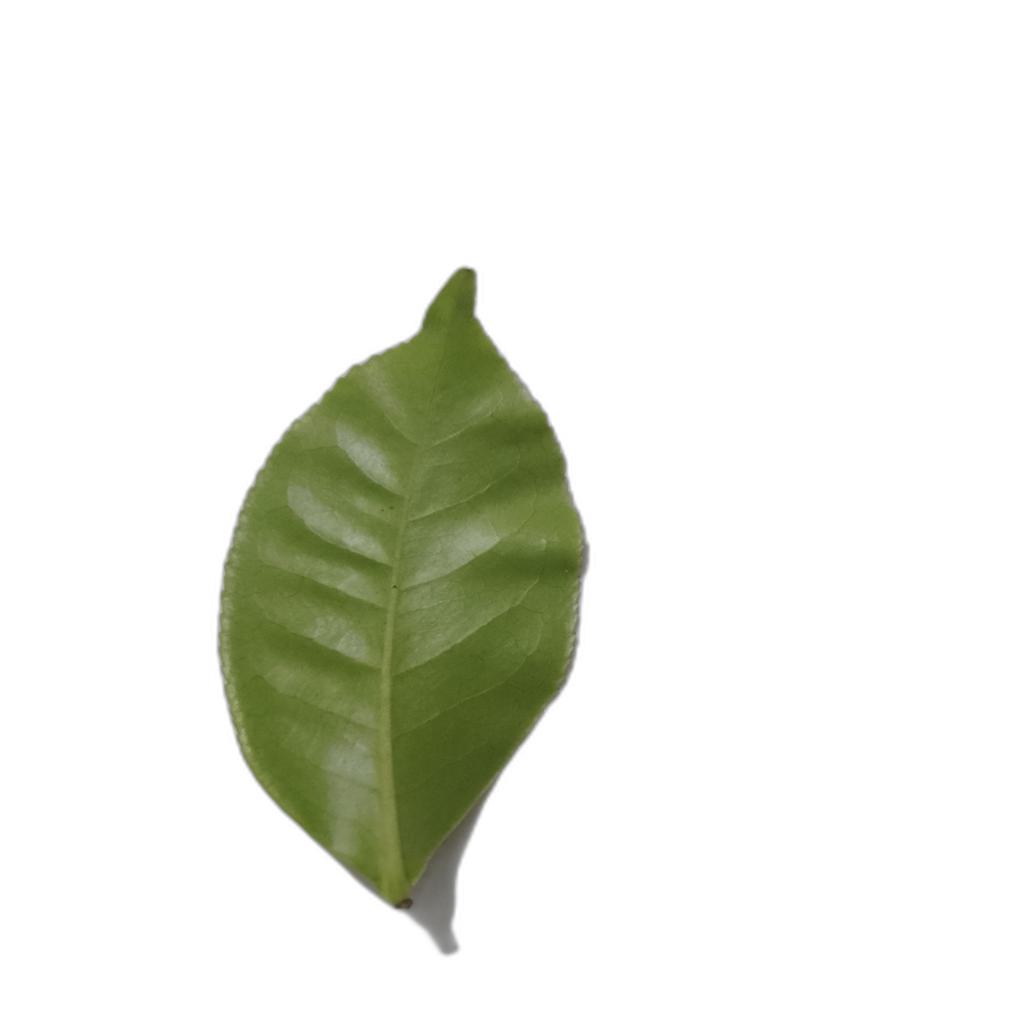
Label: Healthy